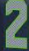
Number: 2